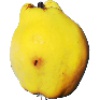
Label: Quince 1